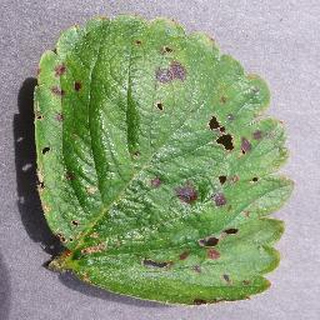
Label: strawberry_leaf_scorch